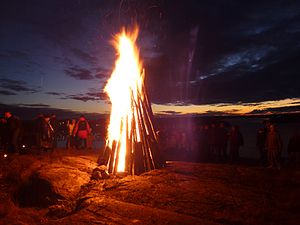
Bavn
En bavn i Sverige
En bavn, der egentlig betyder en vedstabel, er et bål tændt på et højtliggende sted, f.eks. på en bavnehøj, hvorfra det brændende bål kan ses vidt omkring. Man har helt tilbage fra vikingetiden brugt bavner til at kalde folk sammen, f.eks. i forbindelse med fjendtligheder. Ofte blev en gravhøj brugt til at sætte bavnen på.